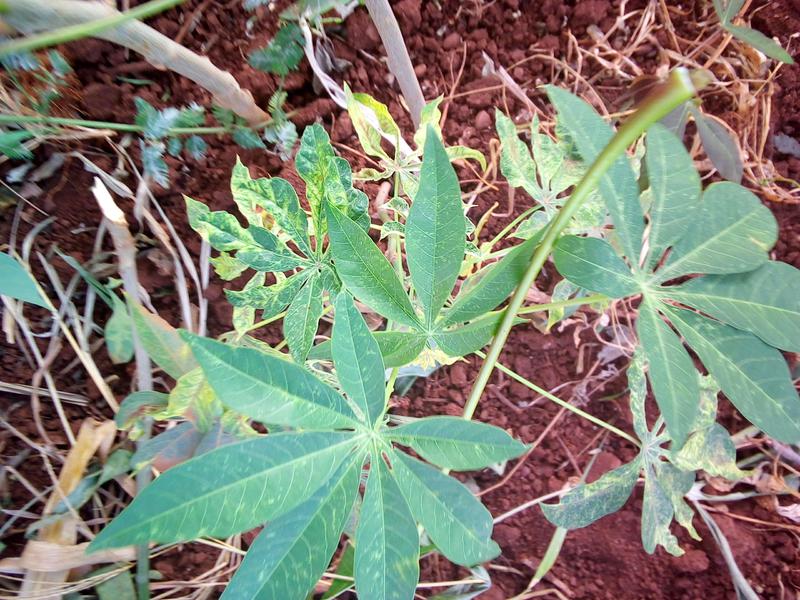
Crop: cassava
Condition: healthy